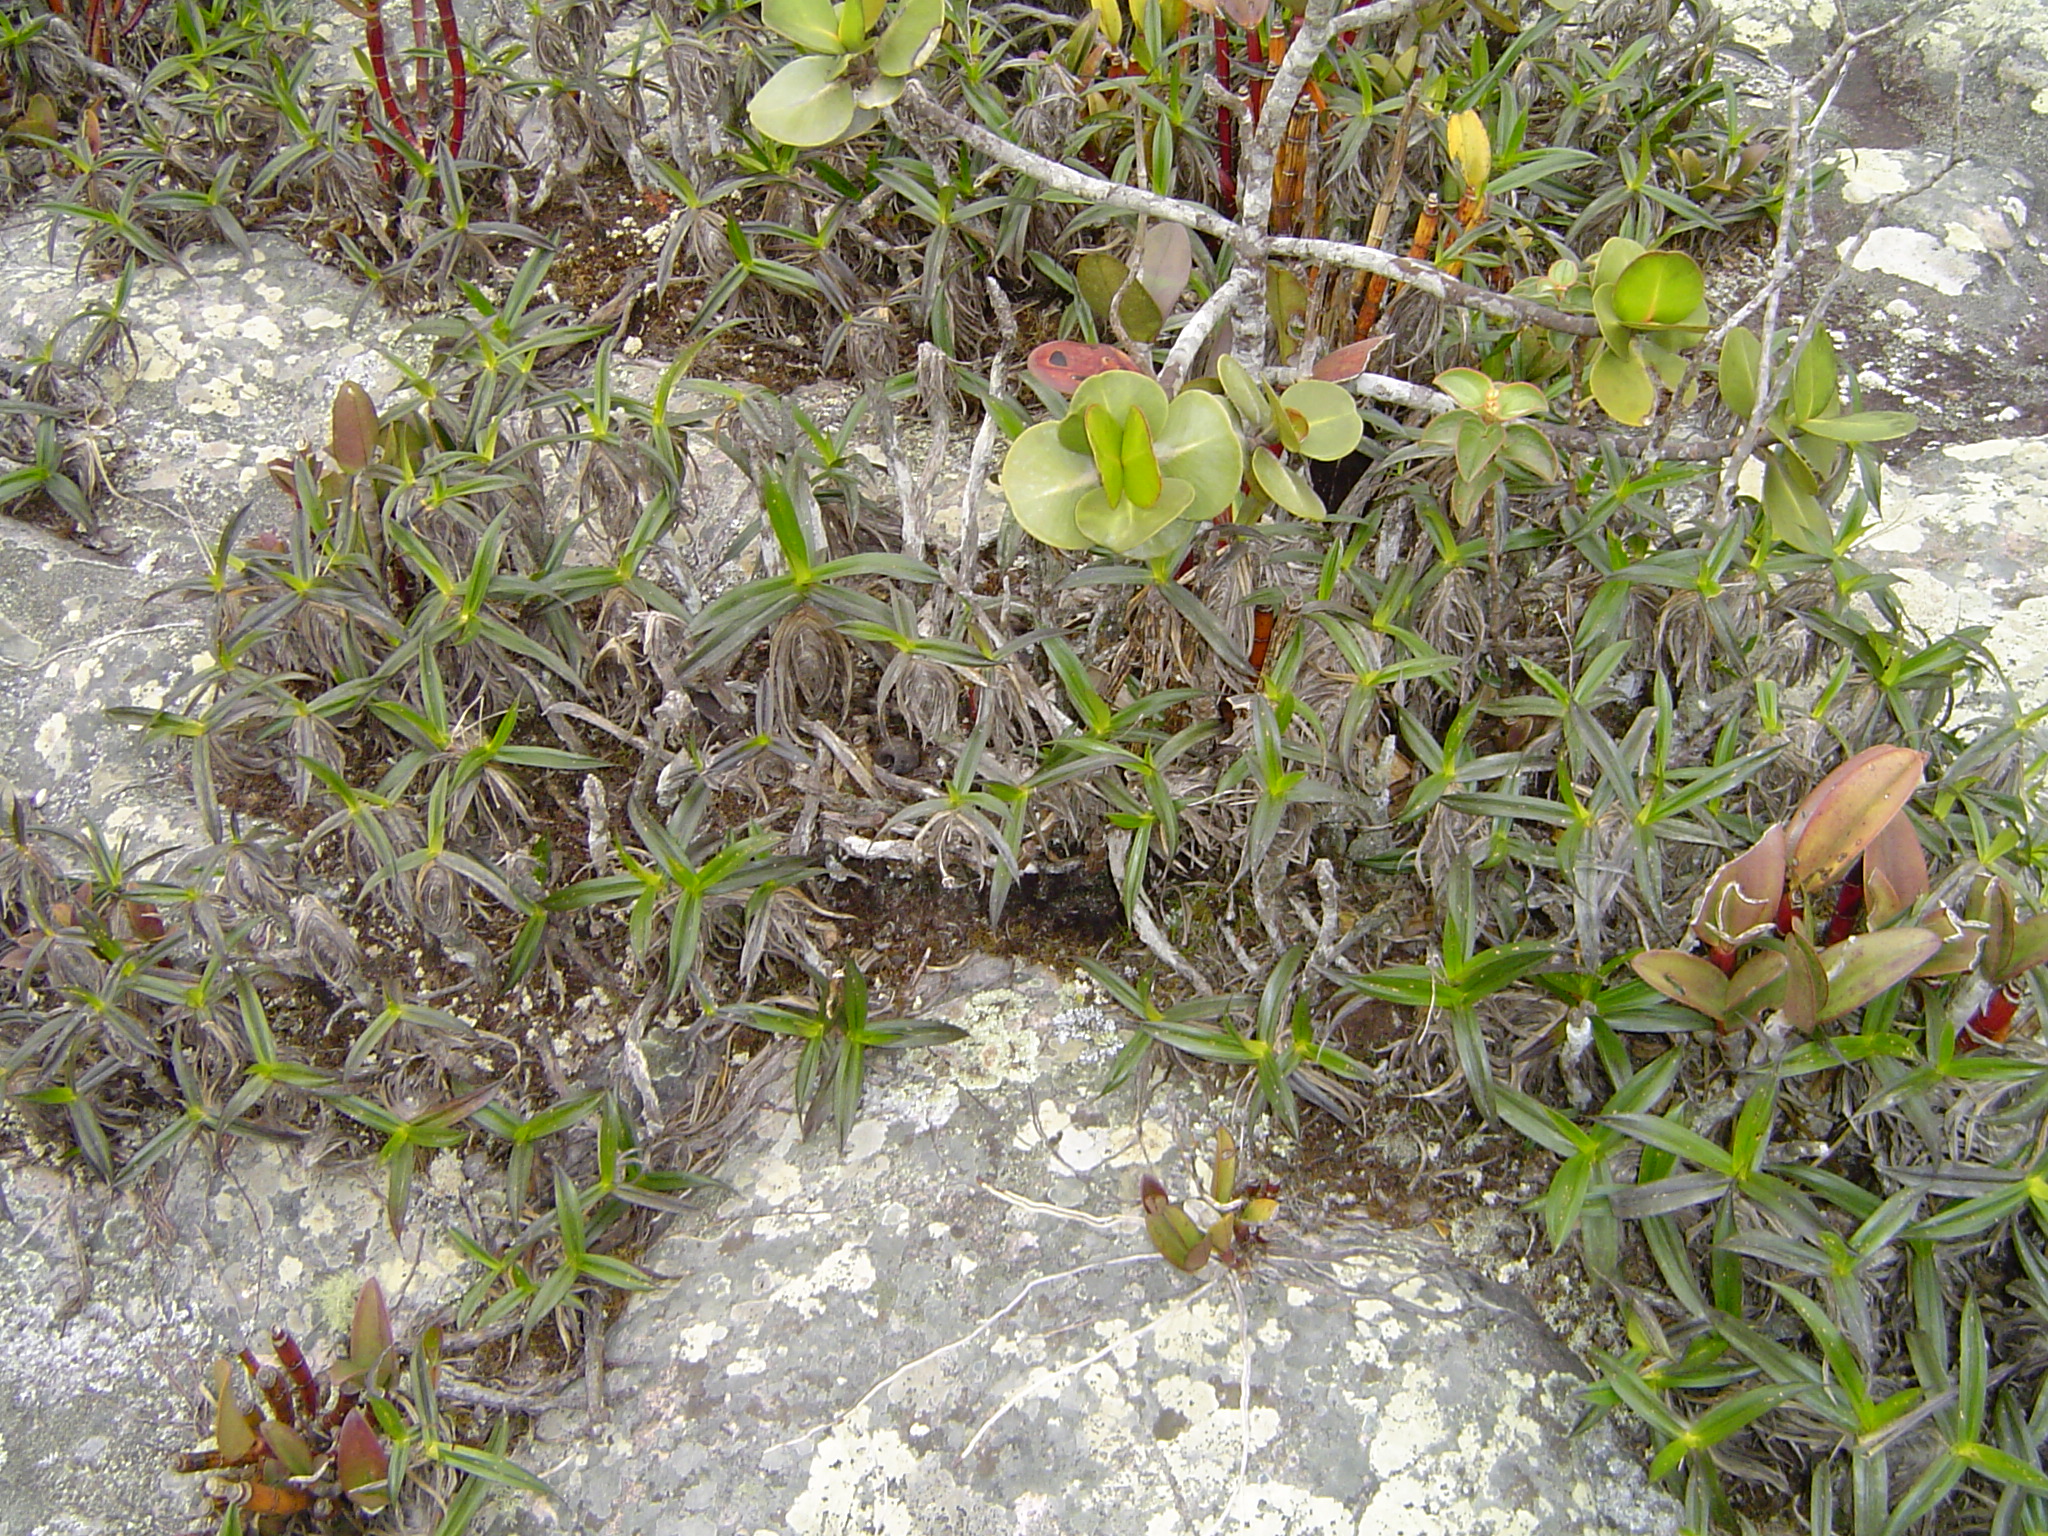
plant, leaf, flower, produce, botany, garden, flora, wildflower, shrub, morro, vegetao, morrodopaiincio, chapadadiamantina, flowering plant, land plant